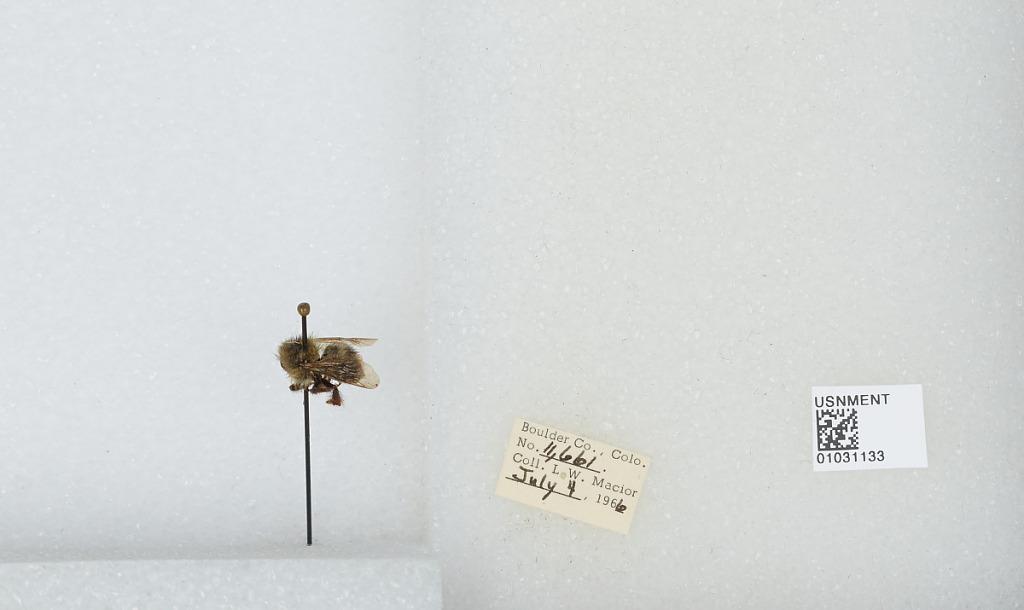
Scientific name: Bombus (Pyrobombus) mixtus Cresson
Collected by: L. Macior
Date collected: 1966-7-4
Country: United States
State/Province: Colorado
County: Boulder
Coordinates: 40.015, -105.27